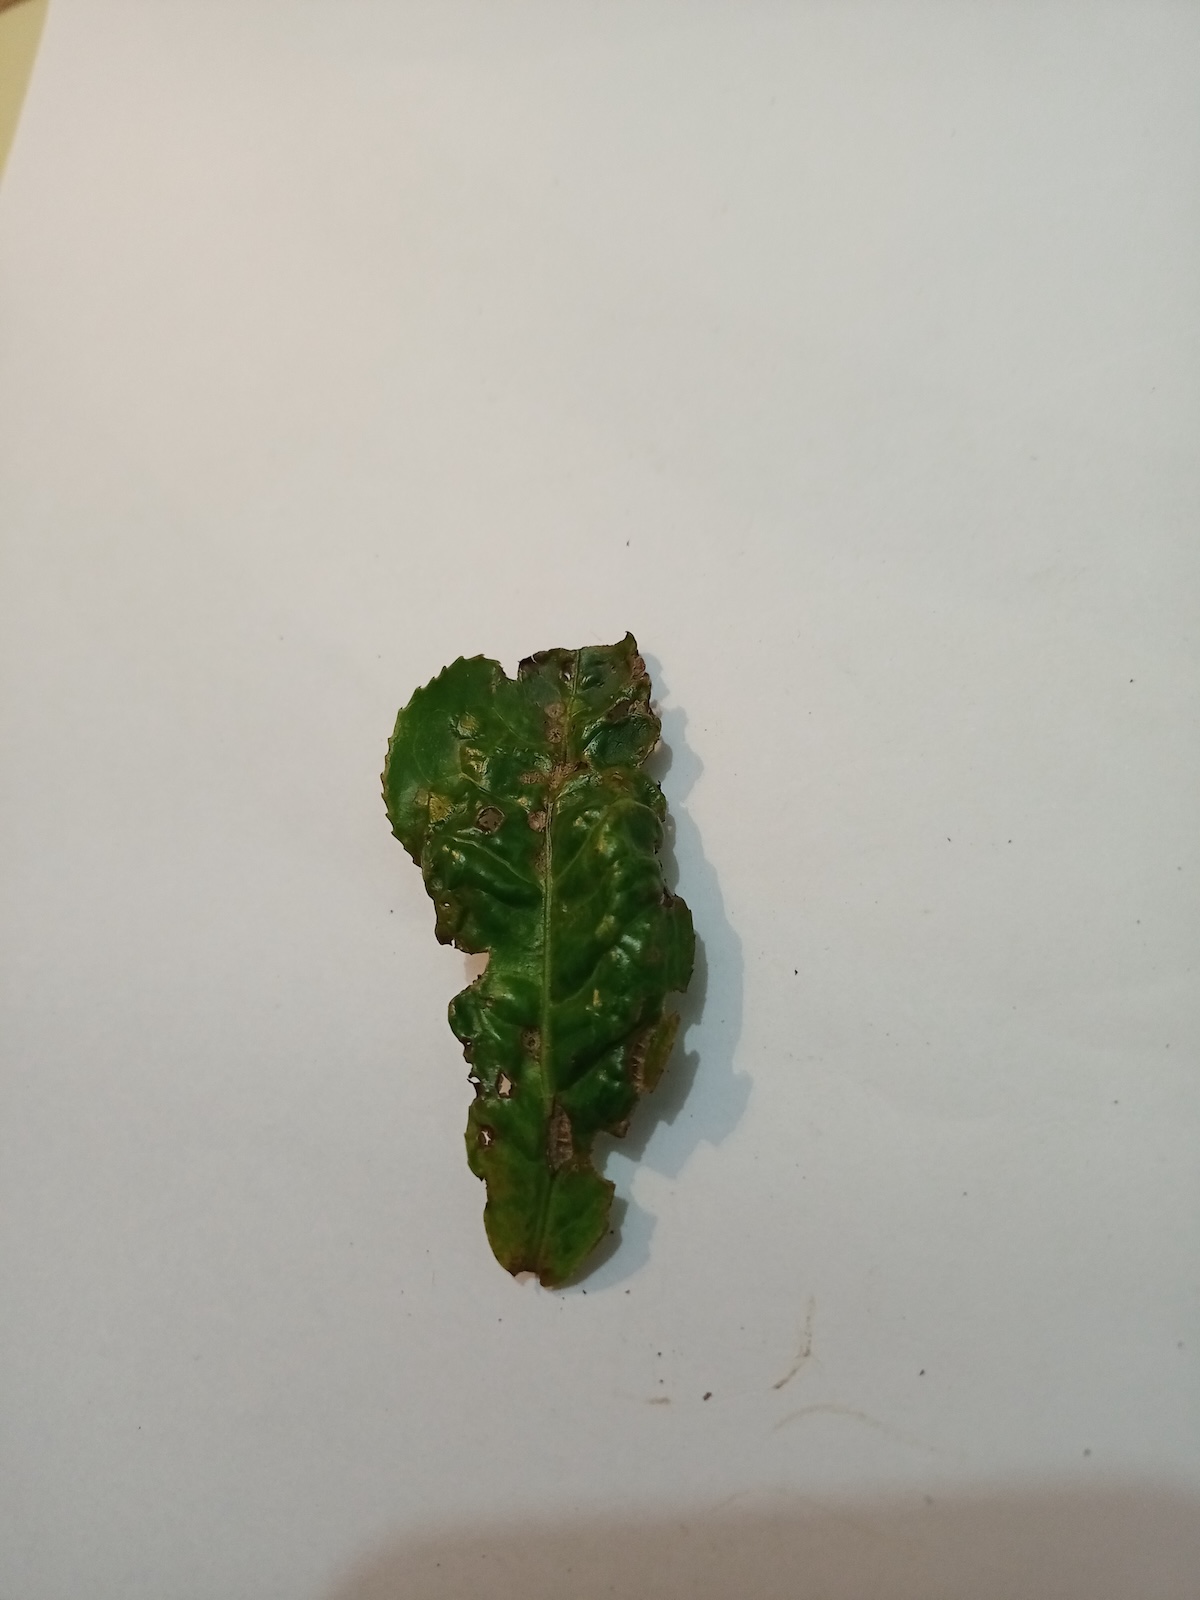
Label: Green mirid bug